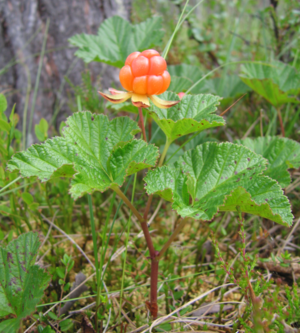
Cette liste de Tracheophyta de Bosnie-Herzégovine, ainsi que d’espèces introduites est un aperçu incomplet d’espèces de mousses, de fougères, de gymnospermes et d’angiospermes citées dans la littérature disponible en langues bosniaque, croate, serbe et serbo-croate. Cet aperçu n’inclue pas des espèces cultivées ni celles occasionnellement introduites.